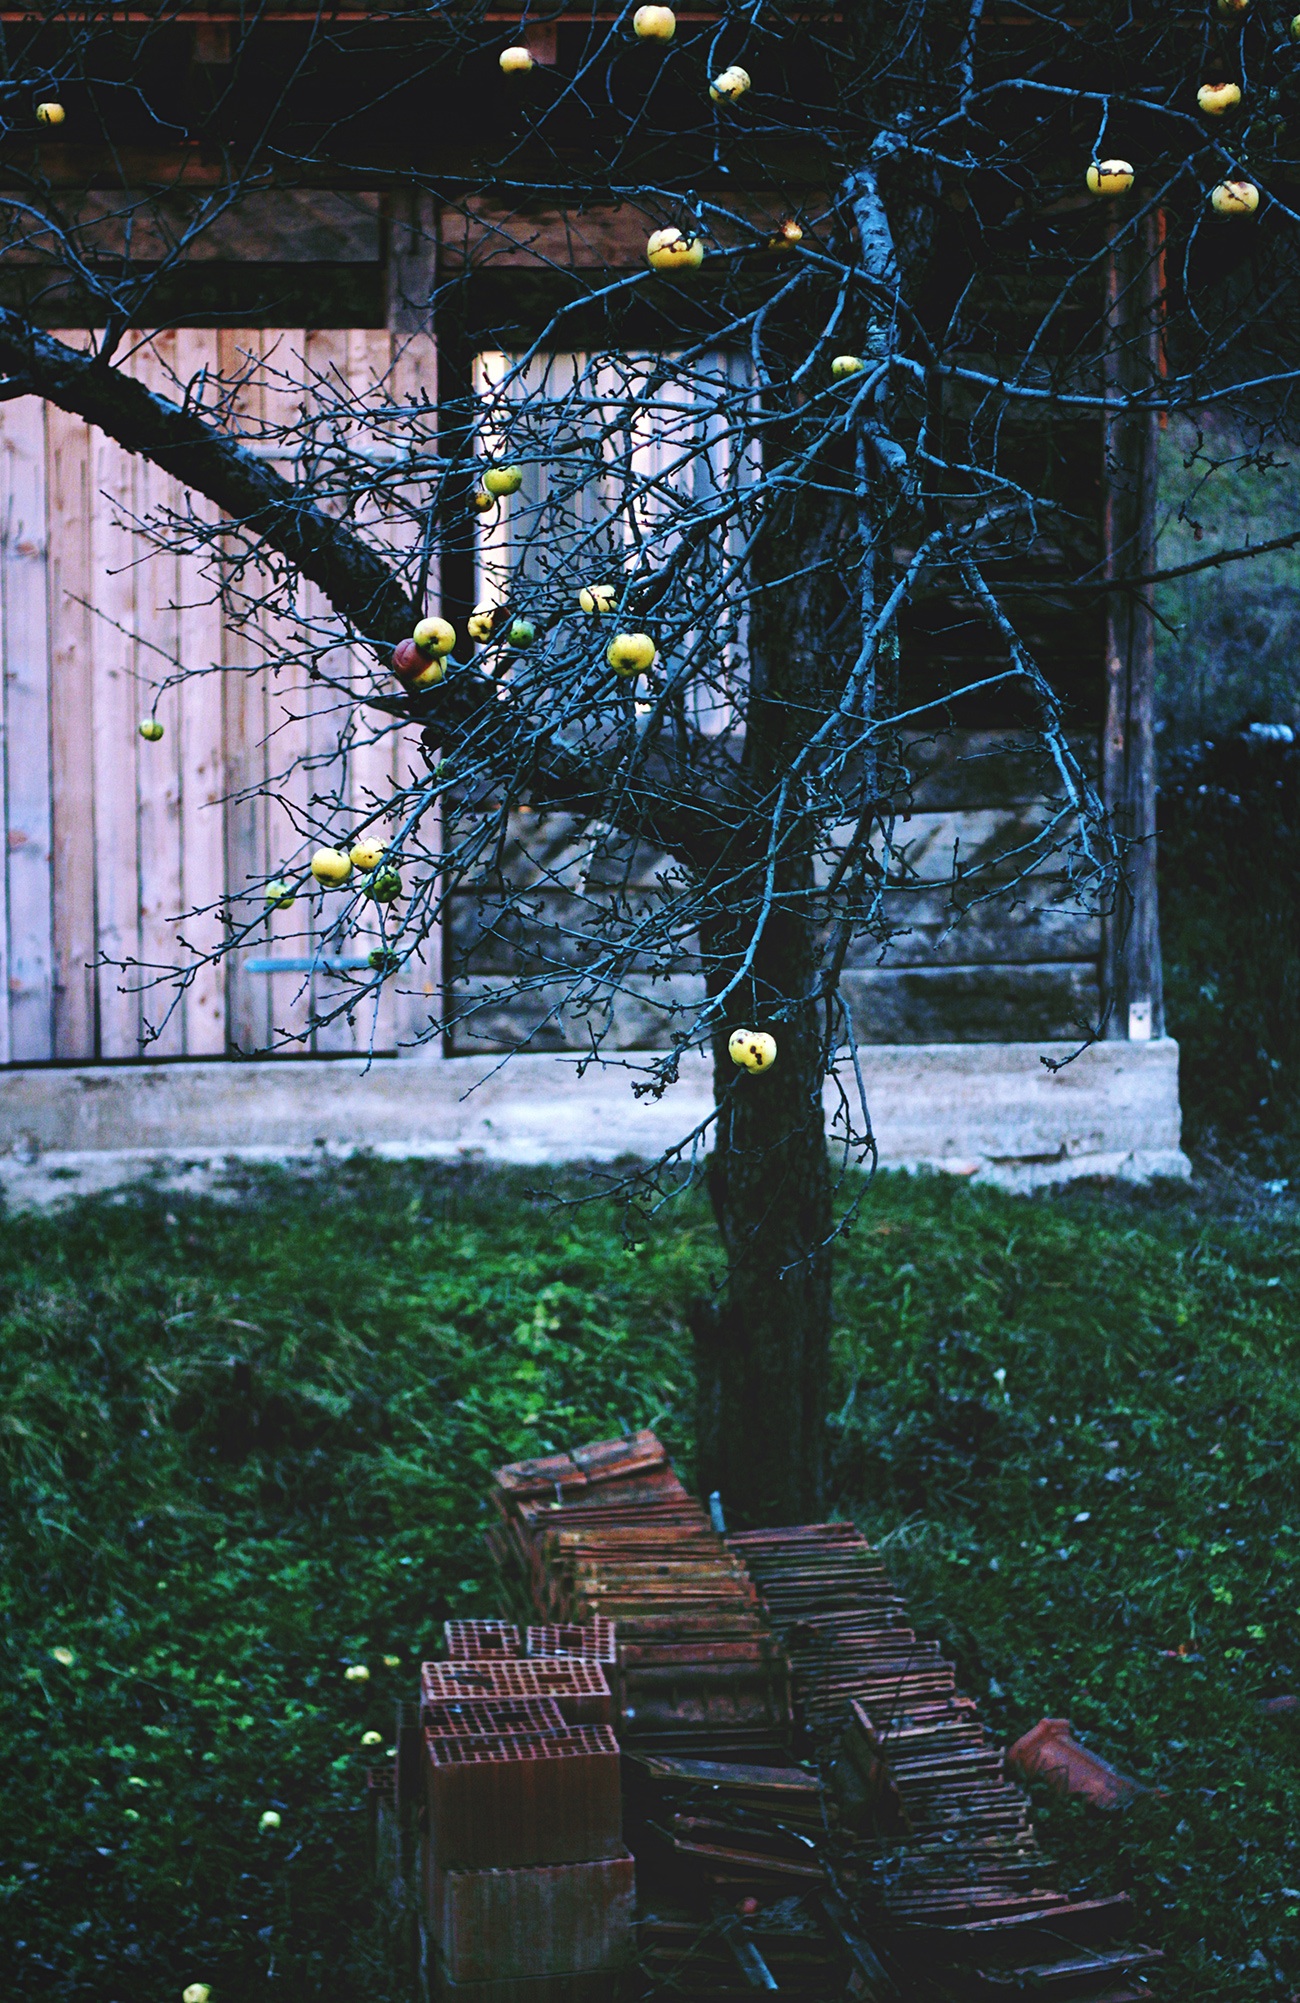
tree, light, night, reflection, darkness, art, urban area, woody plant